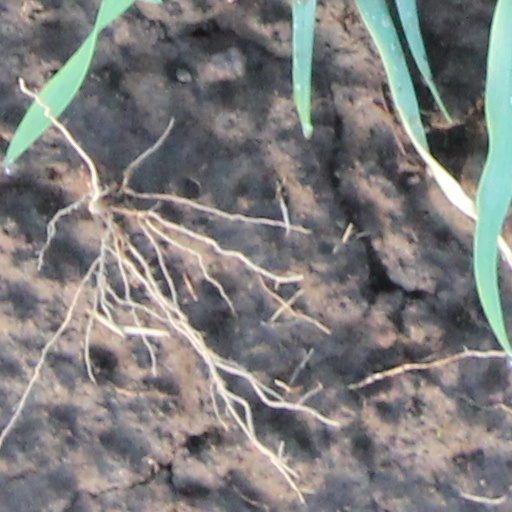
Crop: wheat